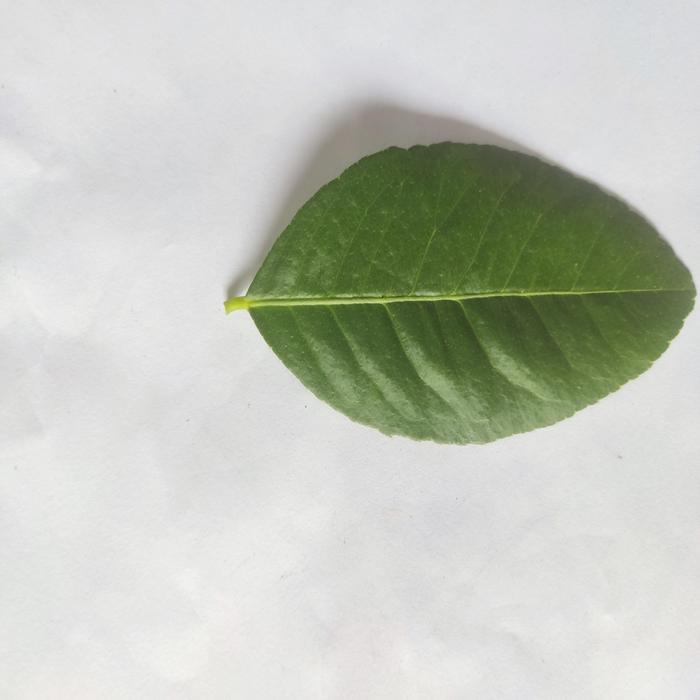
Crop: Lemon
Leaf condition: Healthy_Leaf